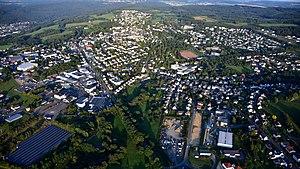
Hachenburg est une ville et chef-lieu du Verbandsgemeinde de Hachenburg, dans l'arrondissement de Westerwald, en Rhénanie-Palatinat, dans l'ouest de l'Allemagne.